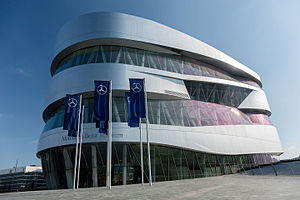
Automobilmuseer / Europa / Tyskland
Mercedes-Benz Museum, Stuttgart, Tyskland
Dette er en liste over automobilmuseer, hvilket er en type transportmuseum, der fremviser automobiler og/eller deres historie. Museerne indbefatter museer specialiseret i veteranbiler, museer med kun ét bilmærke og mere generelle museer med brede bilsamlinger.